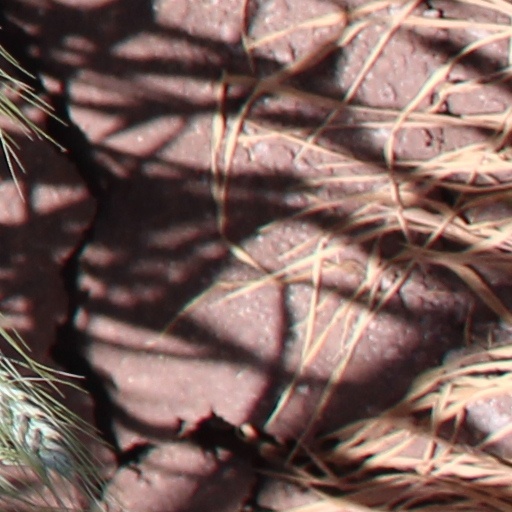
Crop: wheat